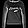
Label: Pullover